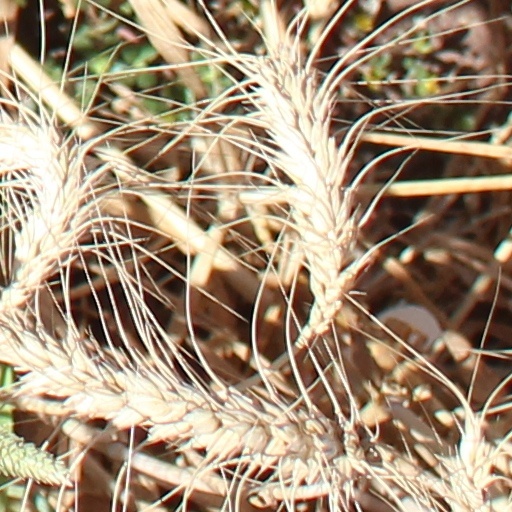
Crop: wheat